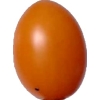
Label: tomato_cherry_orange